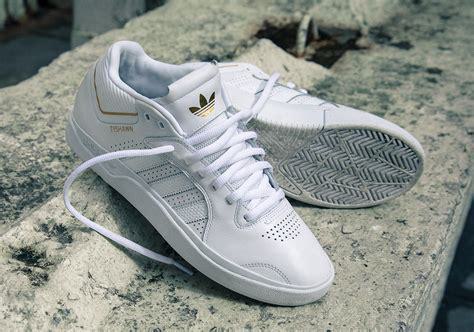
Brand: Adidas
Model: Tyshawn